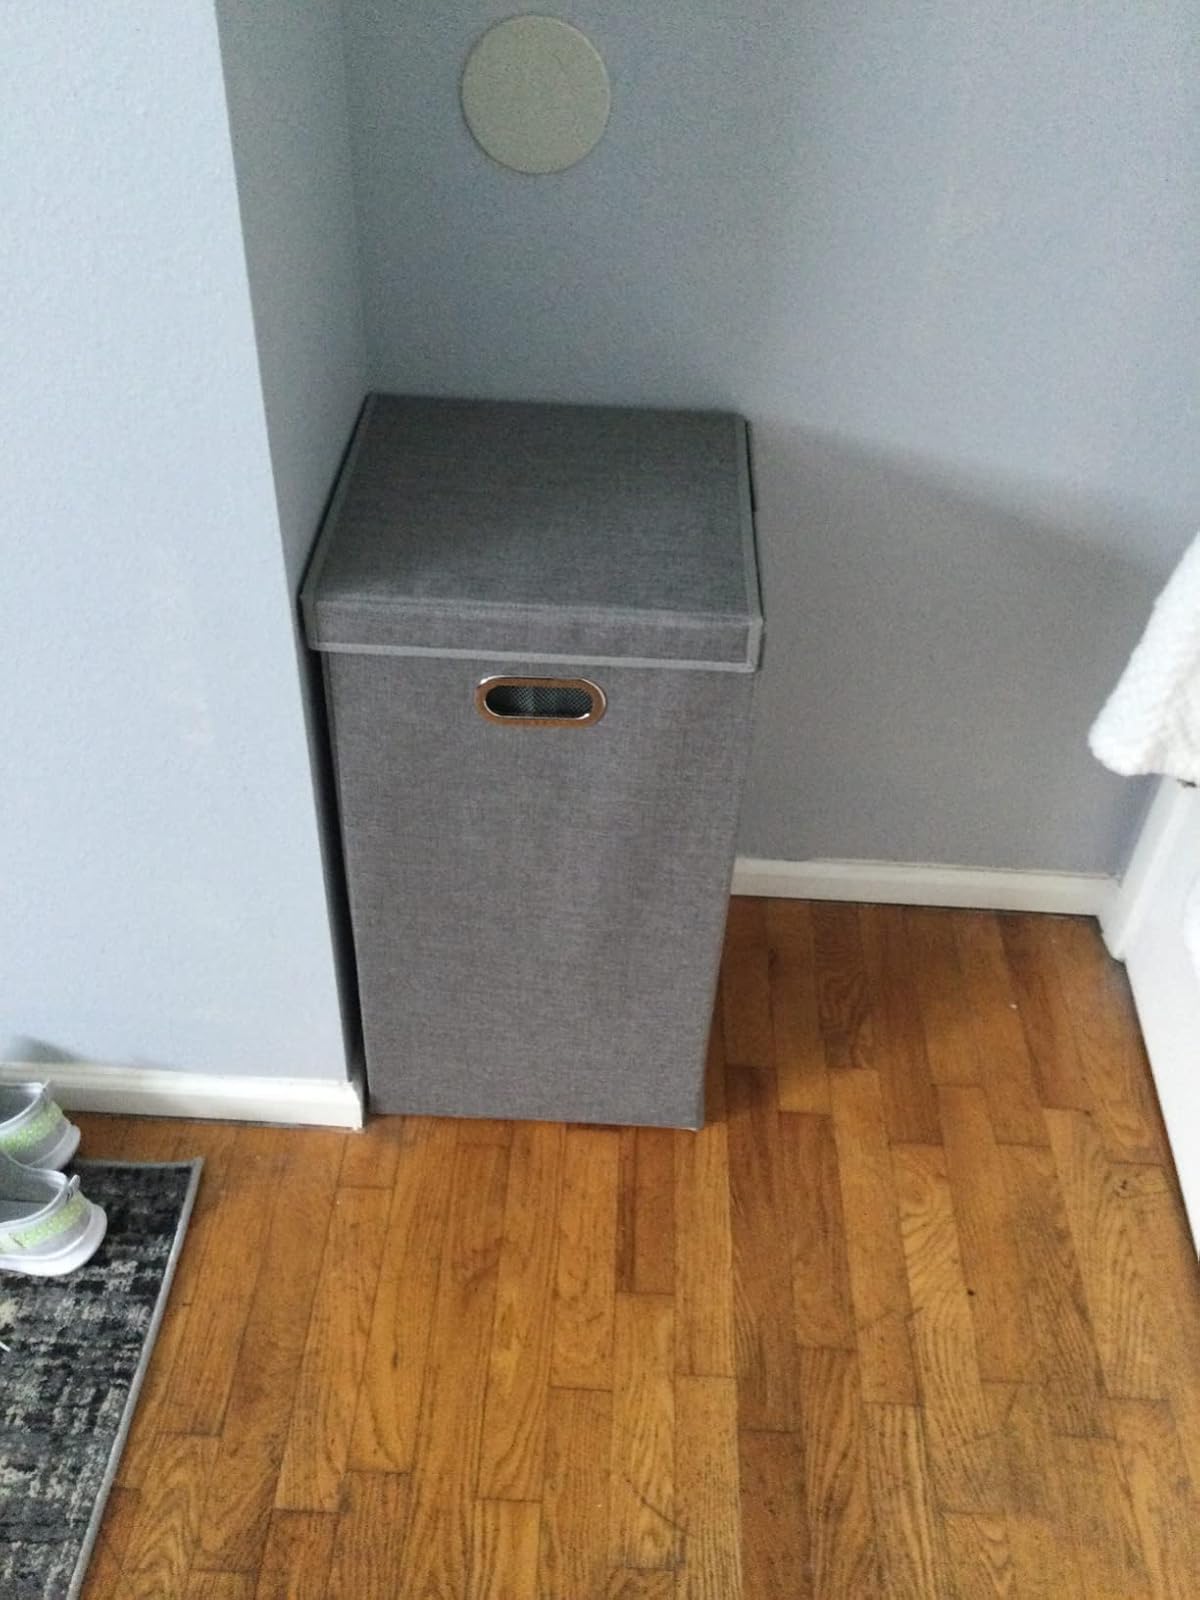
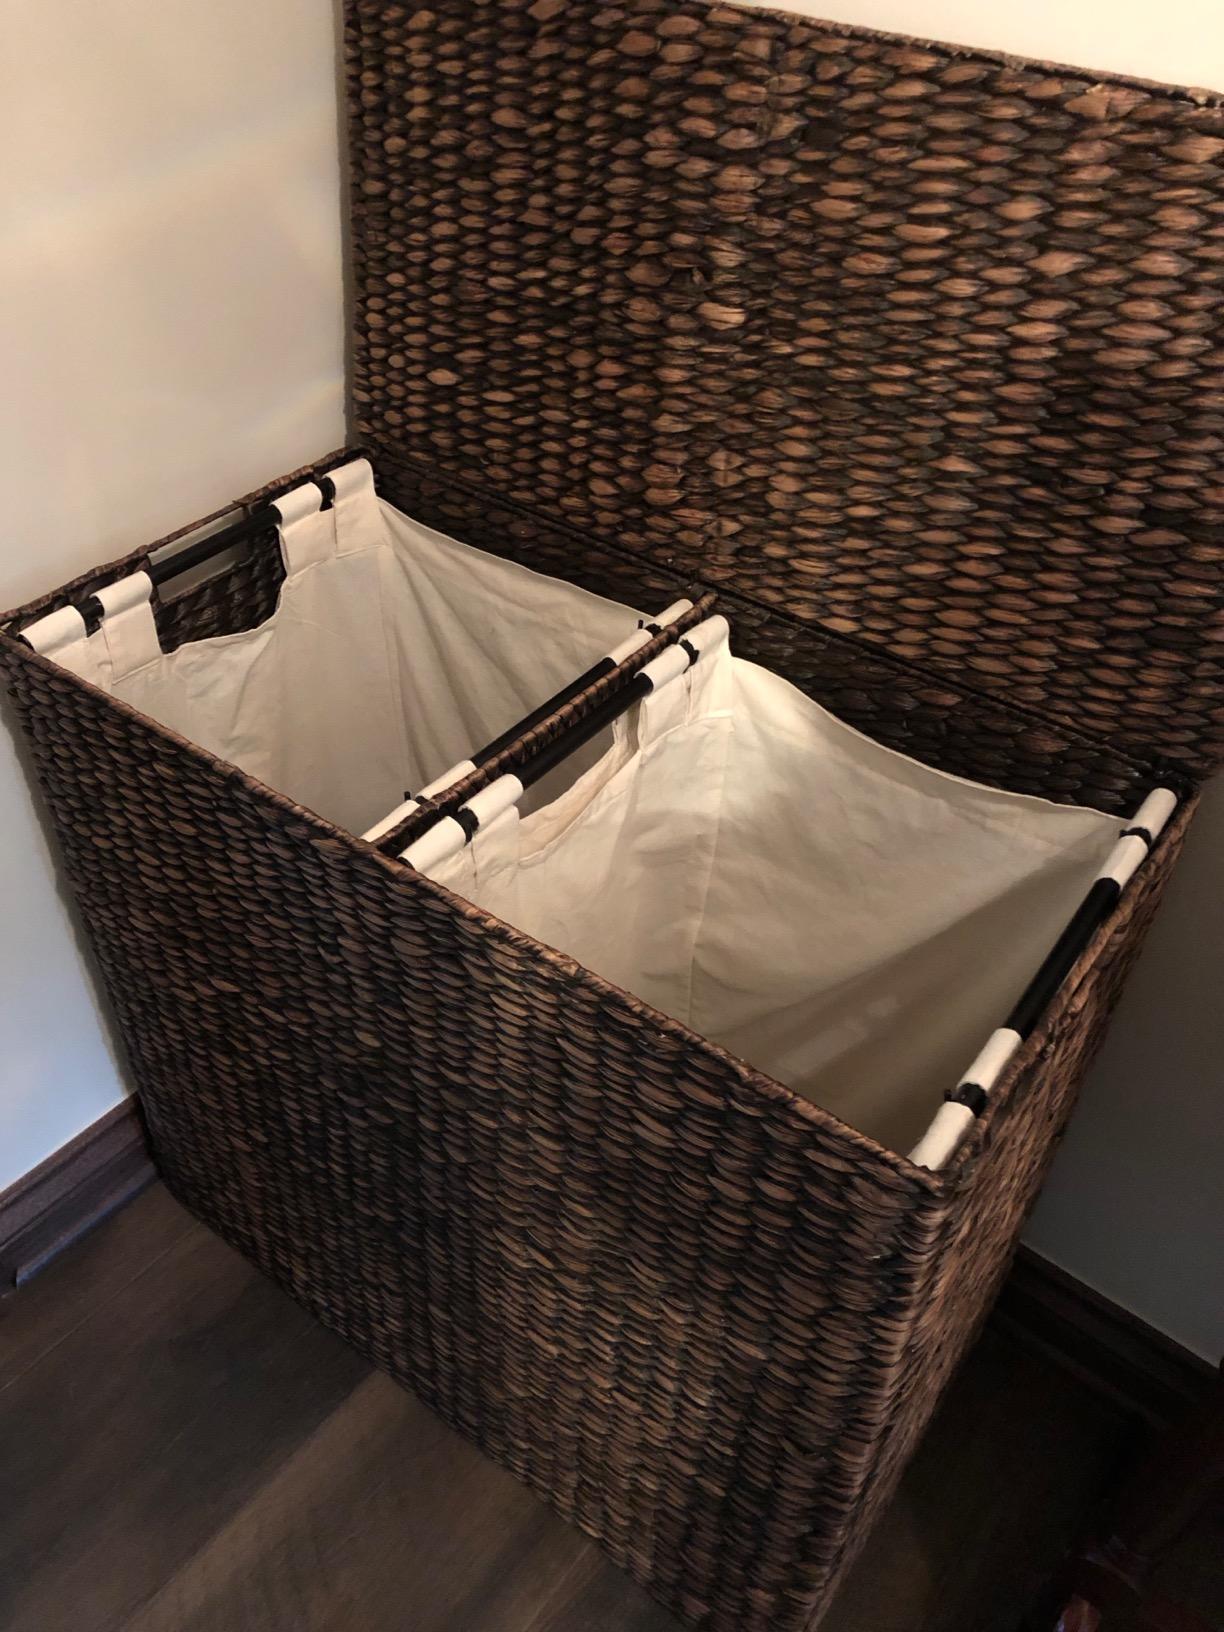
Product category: items_hamper
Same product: no